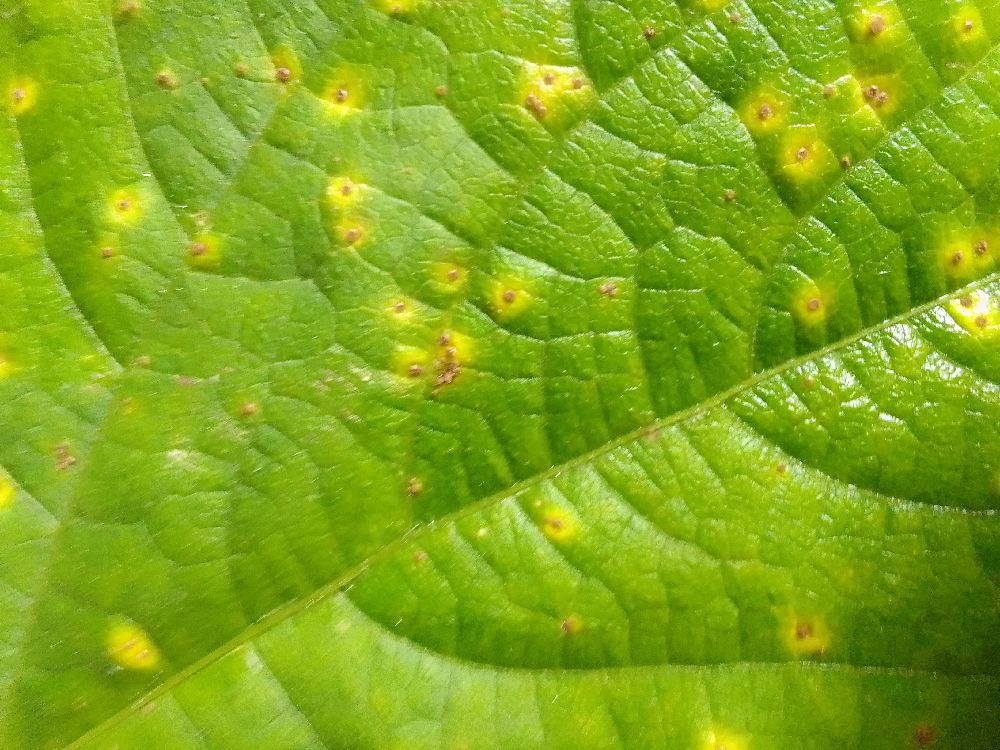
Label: rust